The Bully Pulpit (book)

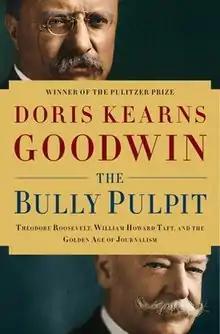

The Bully Pulpit: Theodore Roosevelt, William Howard Taft, and the Golden Age of Journalism is a 909-page historical nonfiction book written by Doris Kearns Goodwin that was published by Simon & Schuster in November 2013. The book centers on the relationship of Theodore Roosevelt and William Howard Taft and the activities of investigative journalists who impacted on public opinion during the Progressive Era. Upon its release, the book received positive reviews, with reviewers praising the research and readability, and won several accolades.